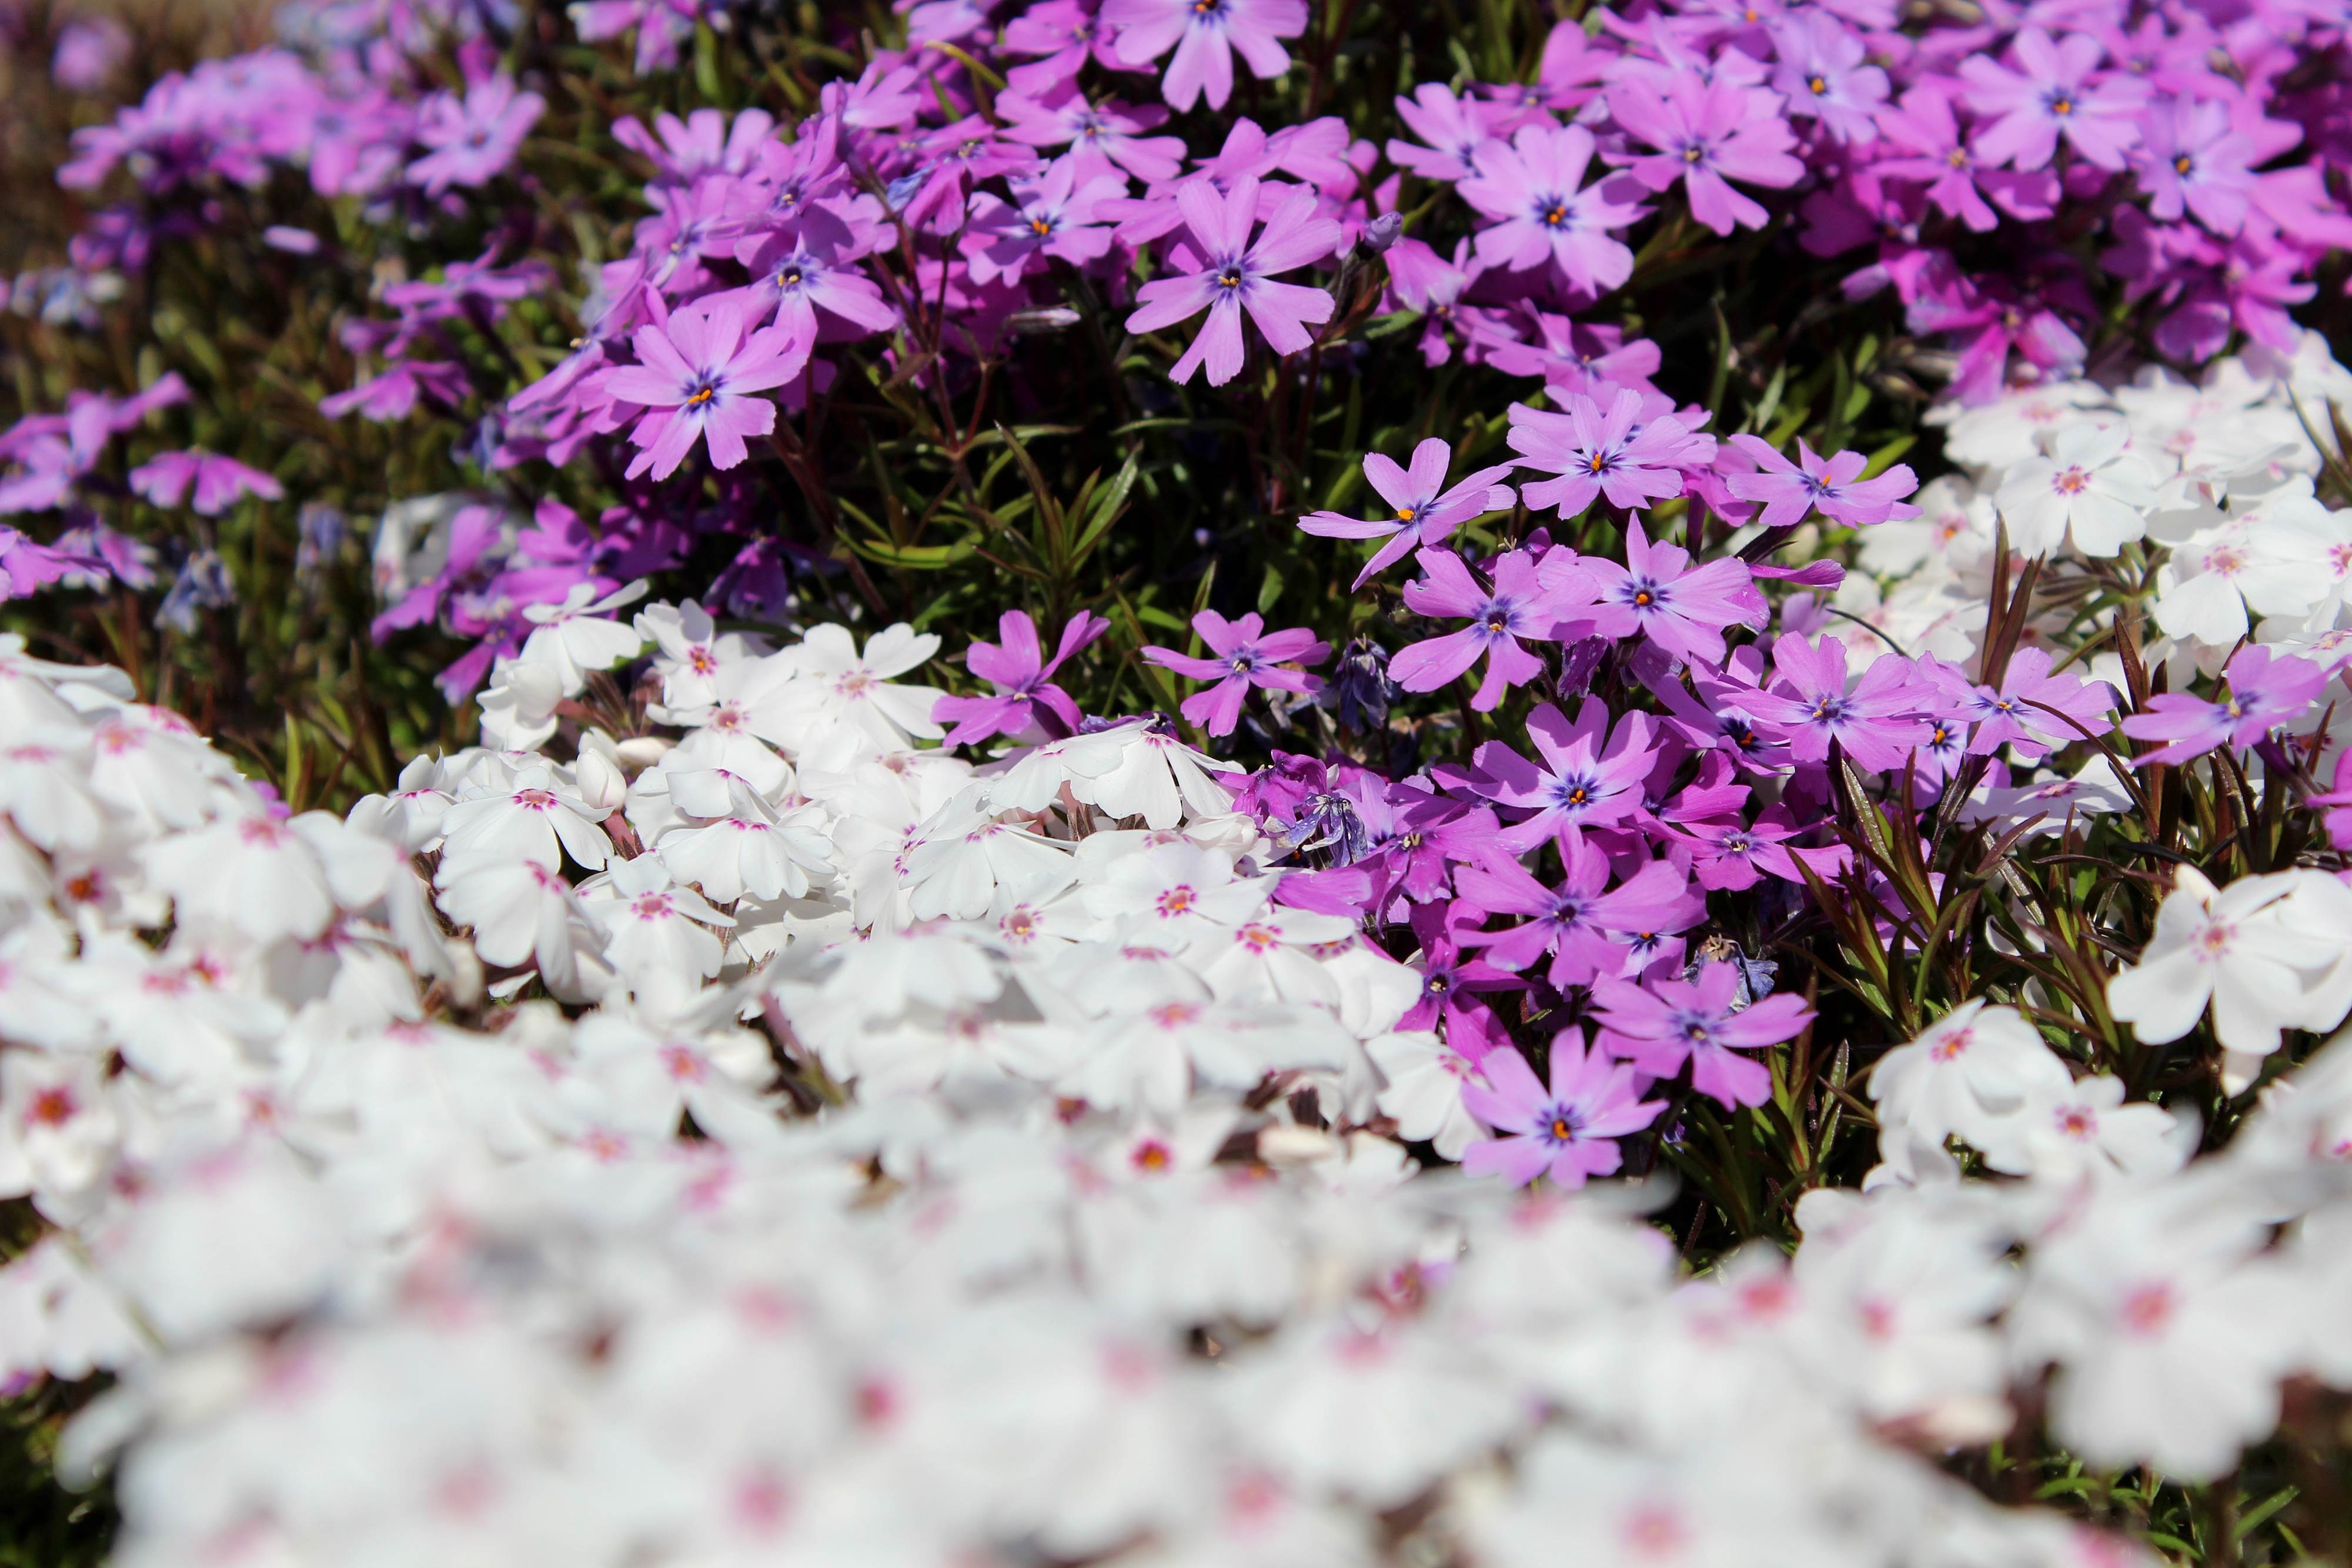
branch, blossom, plant, white, flower, petal, floral, spring, color, small, botany, colorful, garden, flora, wildflower, flowers, shrub, macro photography, flowering plant, woody plant, land plant